Rairangpur

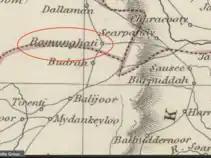
"Bamanghaty" in Bengal Etc. by Lowry, J.W. and Sharpe, J. 1848

The first mention of Rairangpur (then Bamanghati) is found during Mughal rule in Mayurbhanj, which began in 1592 under the rule of Subahdar of Bengal Sa'id Khan. According to accounts by Raja Man Singh, there was a fort located at Bamanghati, among other places in the state. However, the earliest map of Bamanghati is found in the "Map of Bengal and Bahar," "1781" by James Rennel.